Thomas Buzzard

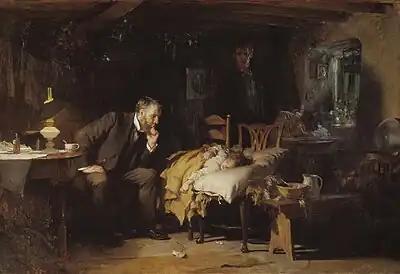
"The Doctor", Luke Fildes, 1891. Oil-on-canvas, Tate Gallery, London.

From 1860 to 1867 Buzzard belonged to the Queen's Westminster Rifles. He liked to travel and to paint with water-colours. Many of his friends were leading artists. Luke Fildes painting "The Doctor" is closely connected with Buzzard.